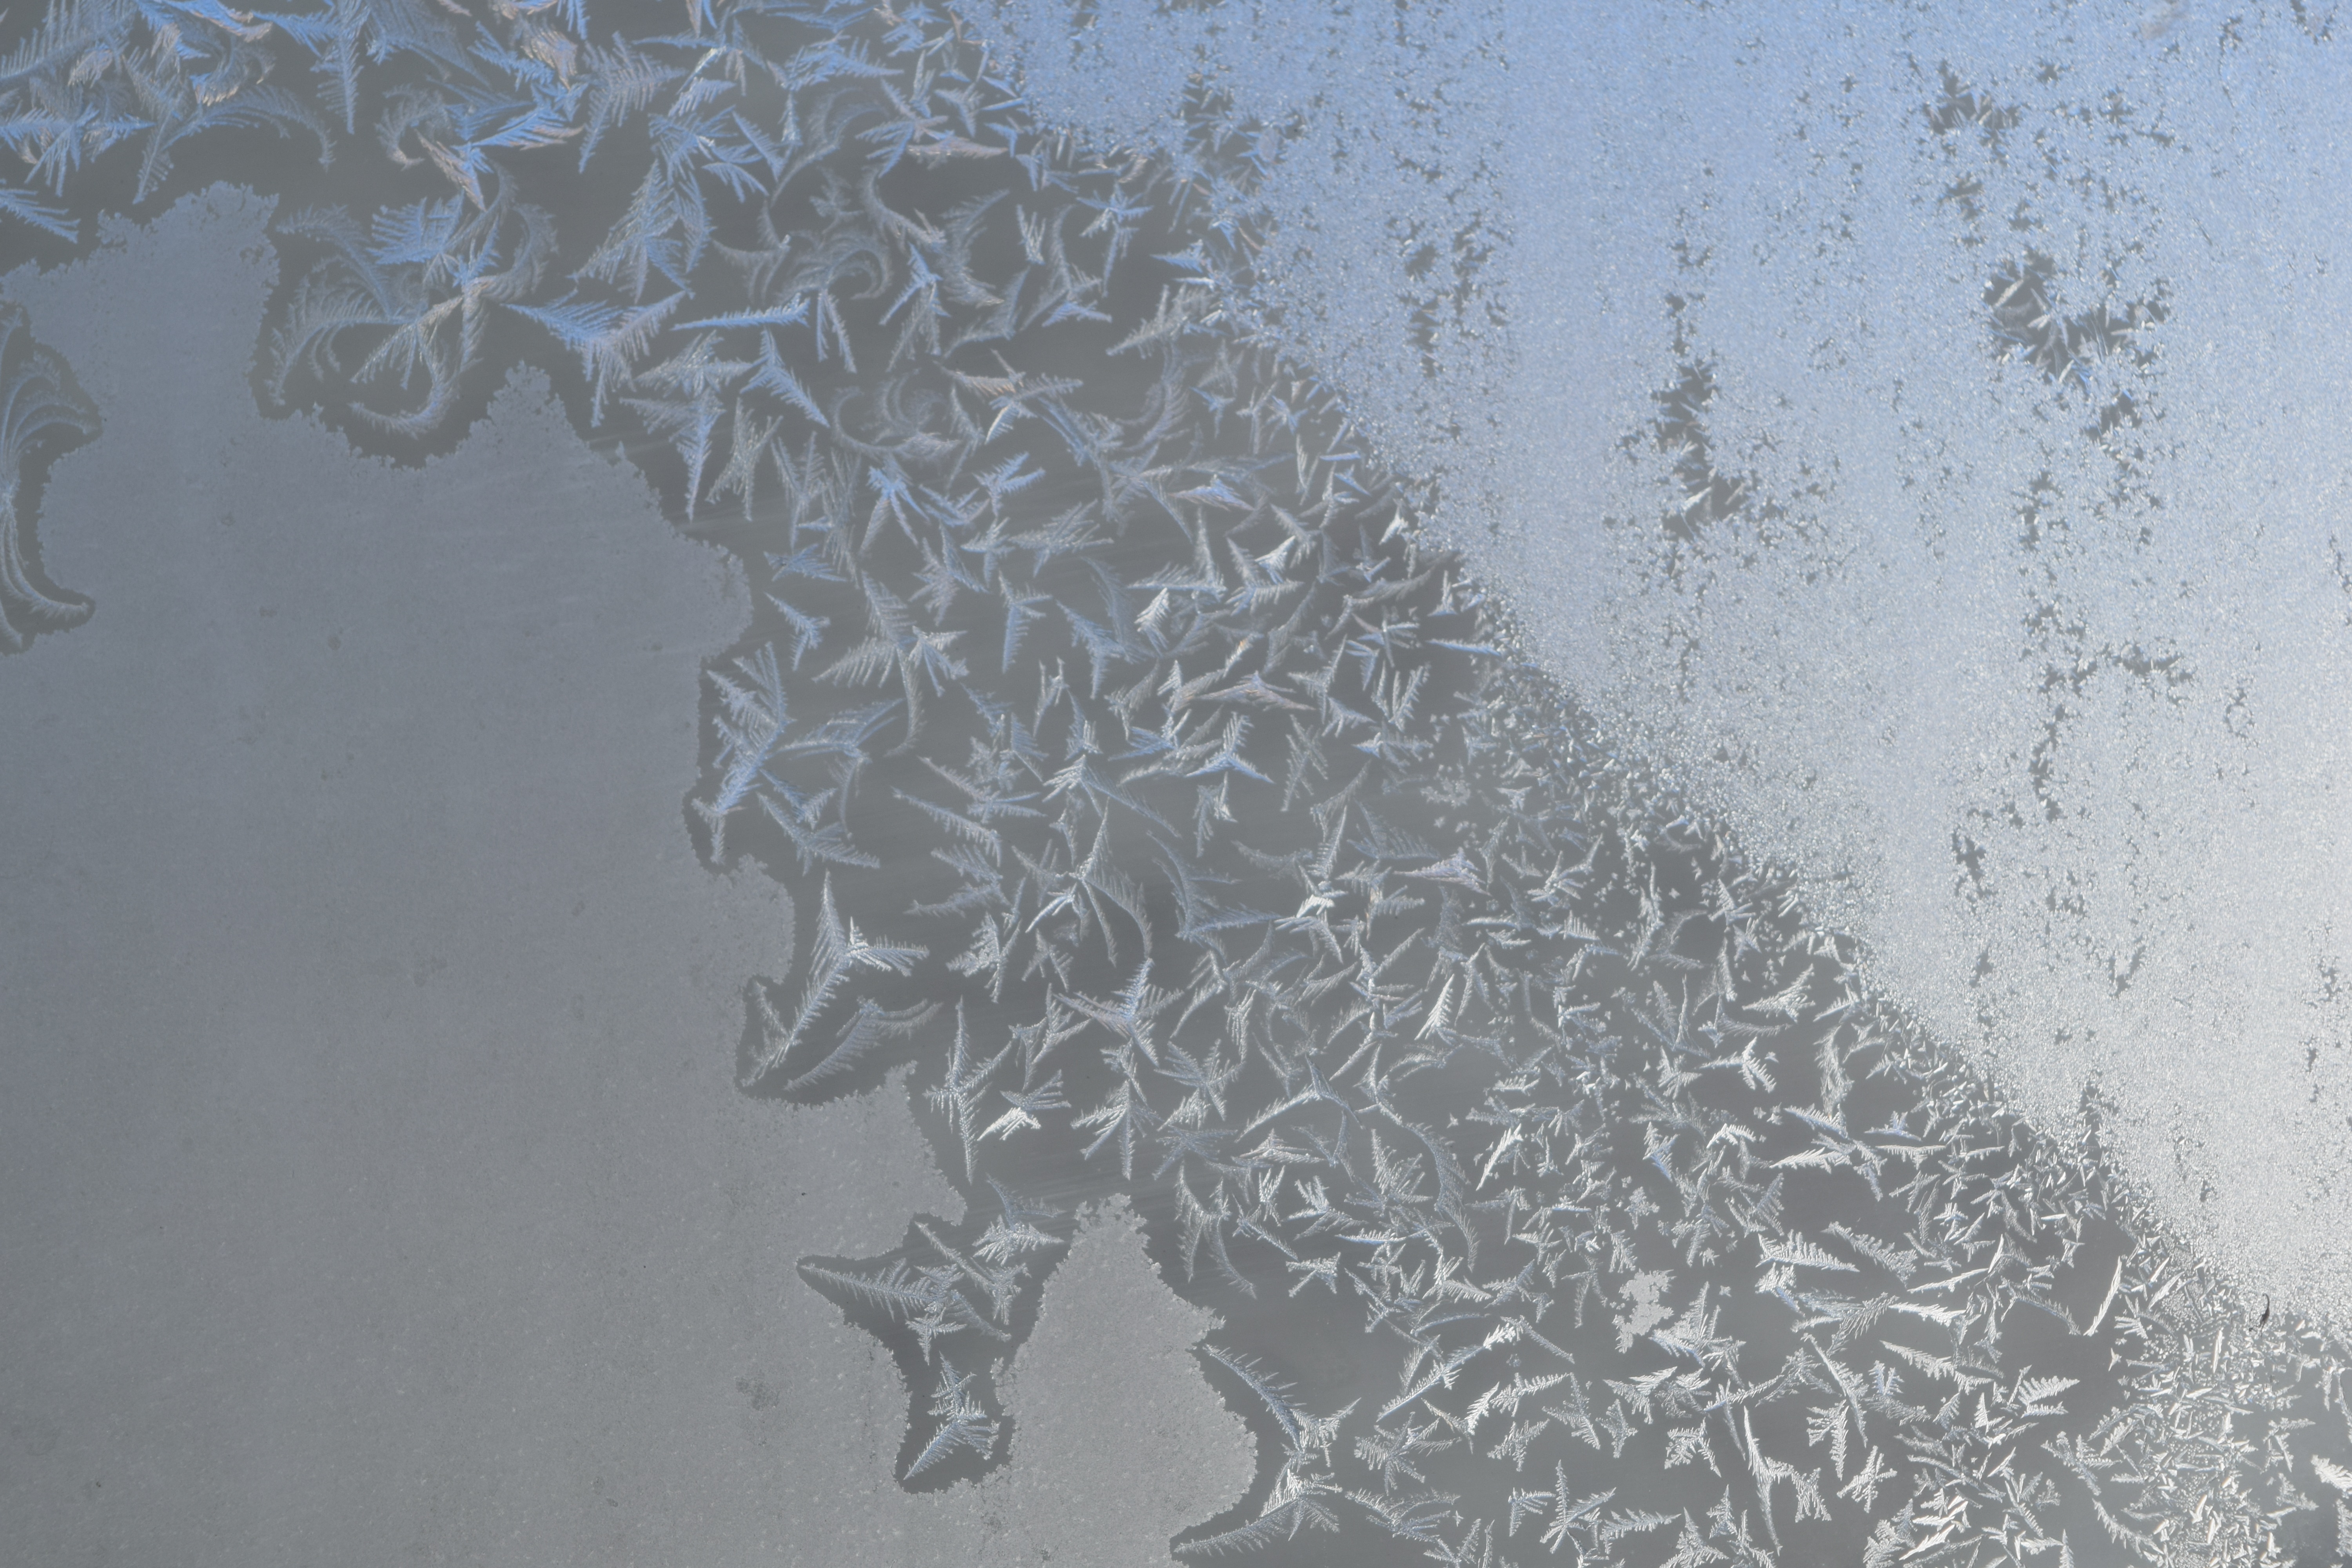
water, branch, snow, cold, texture, window, frost, ice, pattern, freeze, art, sketch, drawing, fractals, freezing, crystals